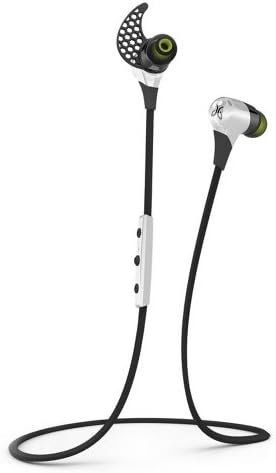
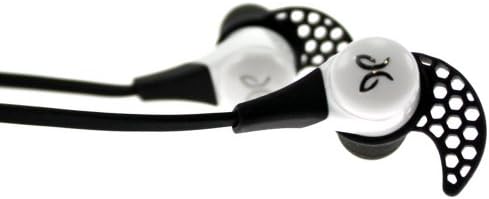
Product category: headphones
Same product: yes